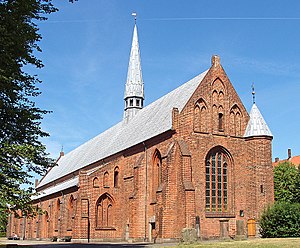
Horsens Klosterkirke
Horsens Klosterkirke set fra sydøst
Horsens Klosterkirke Horsens , Vejle Amt/Region MIdtjylland, Danmark Set fra sydøst
Horsens Klosterkirke er opført mellem 1261 og 1275 og udgjorde i middelalderen den nordlige fløj af byens franciskanerkloster. Klosteret blev stiftet i 1261 af ridder Niels Manderup til Barritskov. Flere konger, Erik af Pommern, Christian 1. og kong Hans, har holdt møder og retterting i klosteret. Efter reformationen blev det af Frederik 1. overladt til Horsens' borgere som sognekirke.